Goran Čaušić

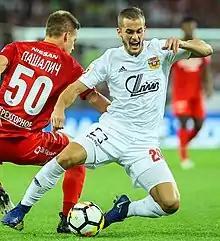
Čaušić with Arsenal Tula in 2017

Goran Čaušić (born 5 May 1992) is a Serbian professional footballer who plays as a midfielder for Thai League 1 club Buriram United.